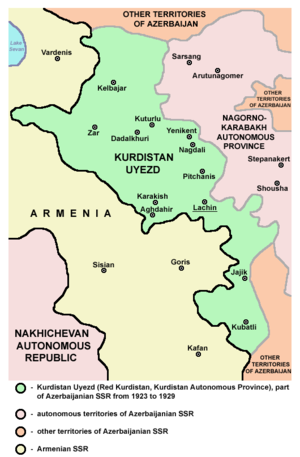
Le Kurdistan rouge, ou Ouiezd du Kurdistan est une unité administrative soviétique qui a existé pendant six ans de 1923 à 1929. Sa capitale était Berdzor.
Cet article dresse une liste de dynasties, d'États et de divisions administratives kurdes.